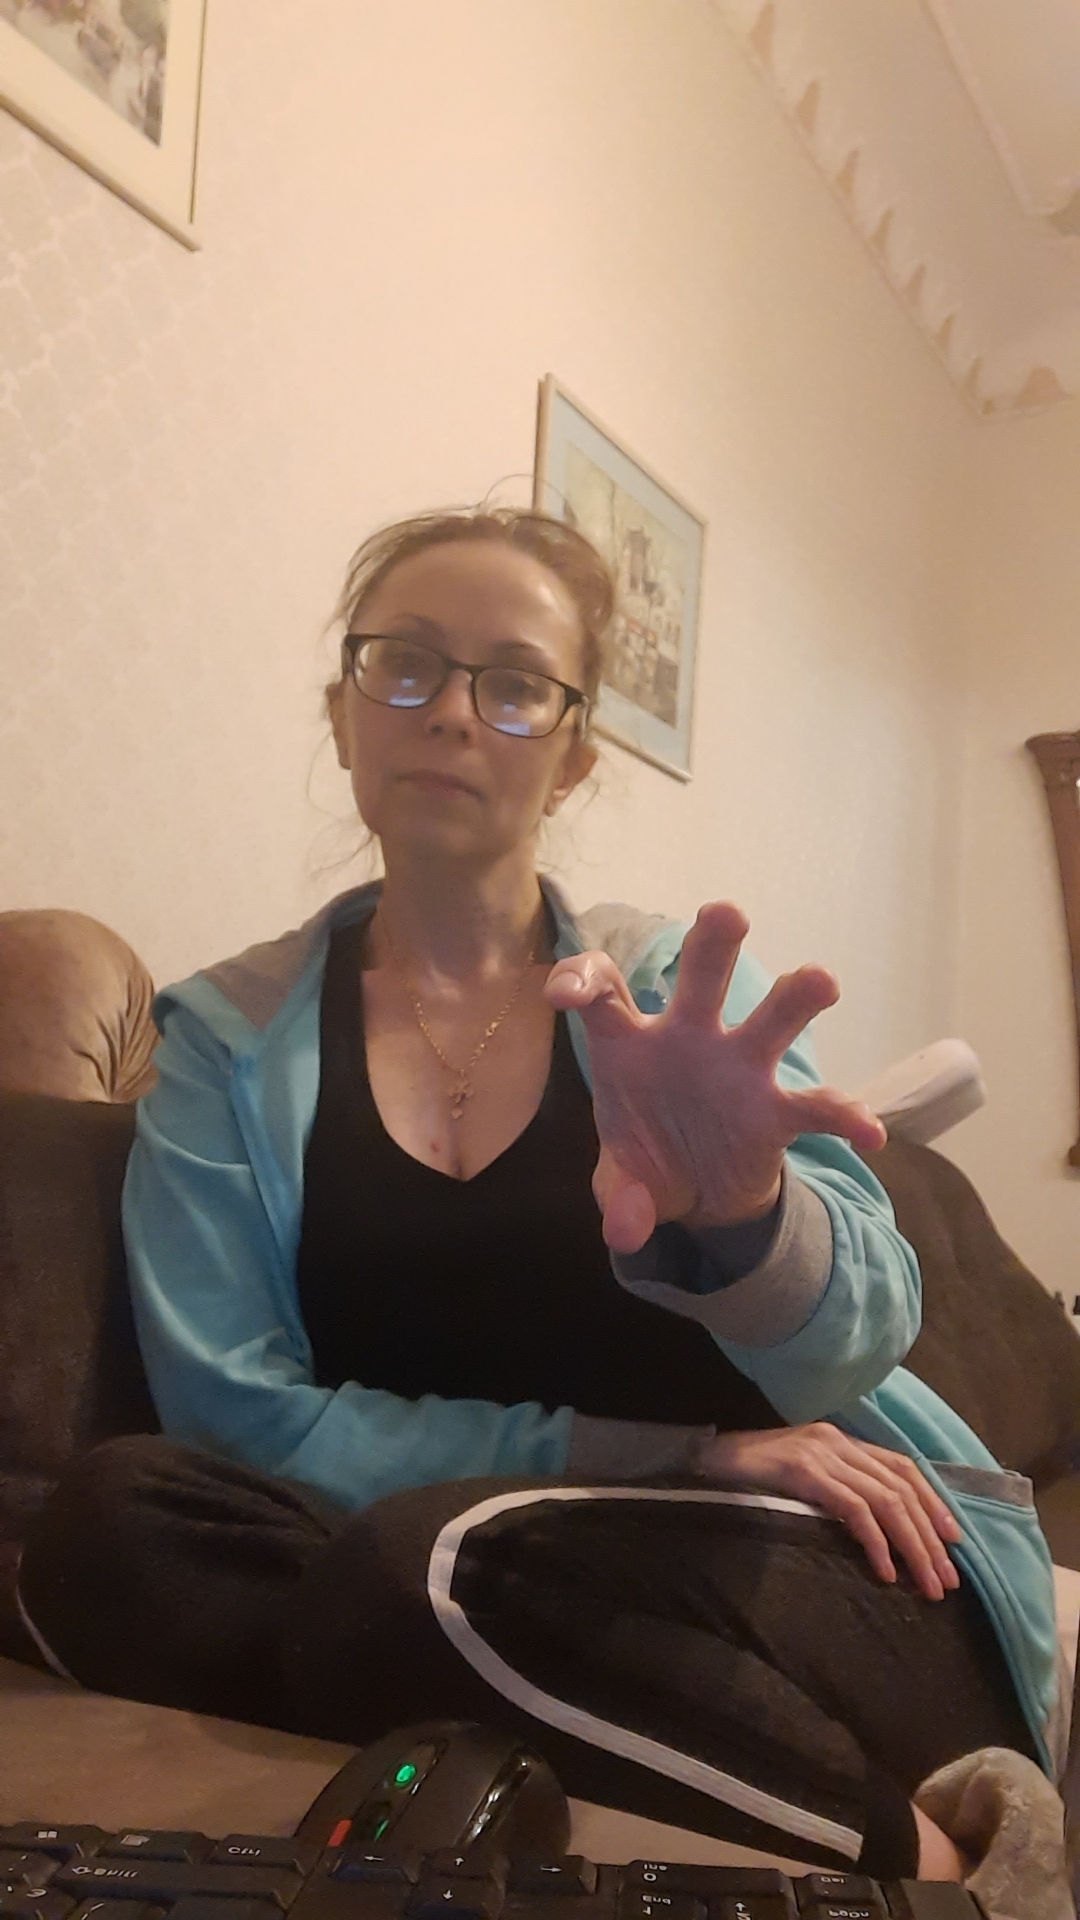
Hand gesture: grabbing